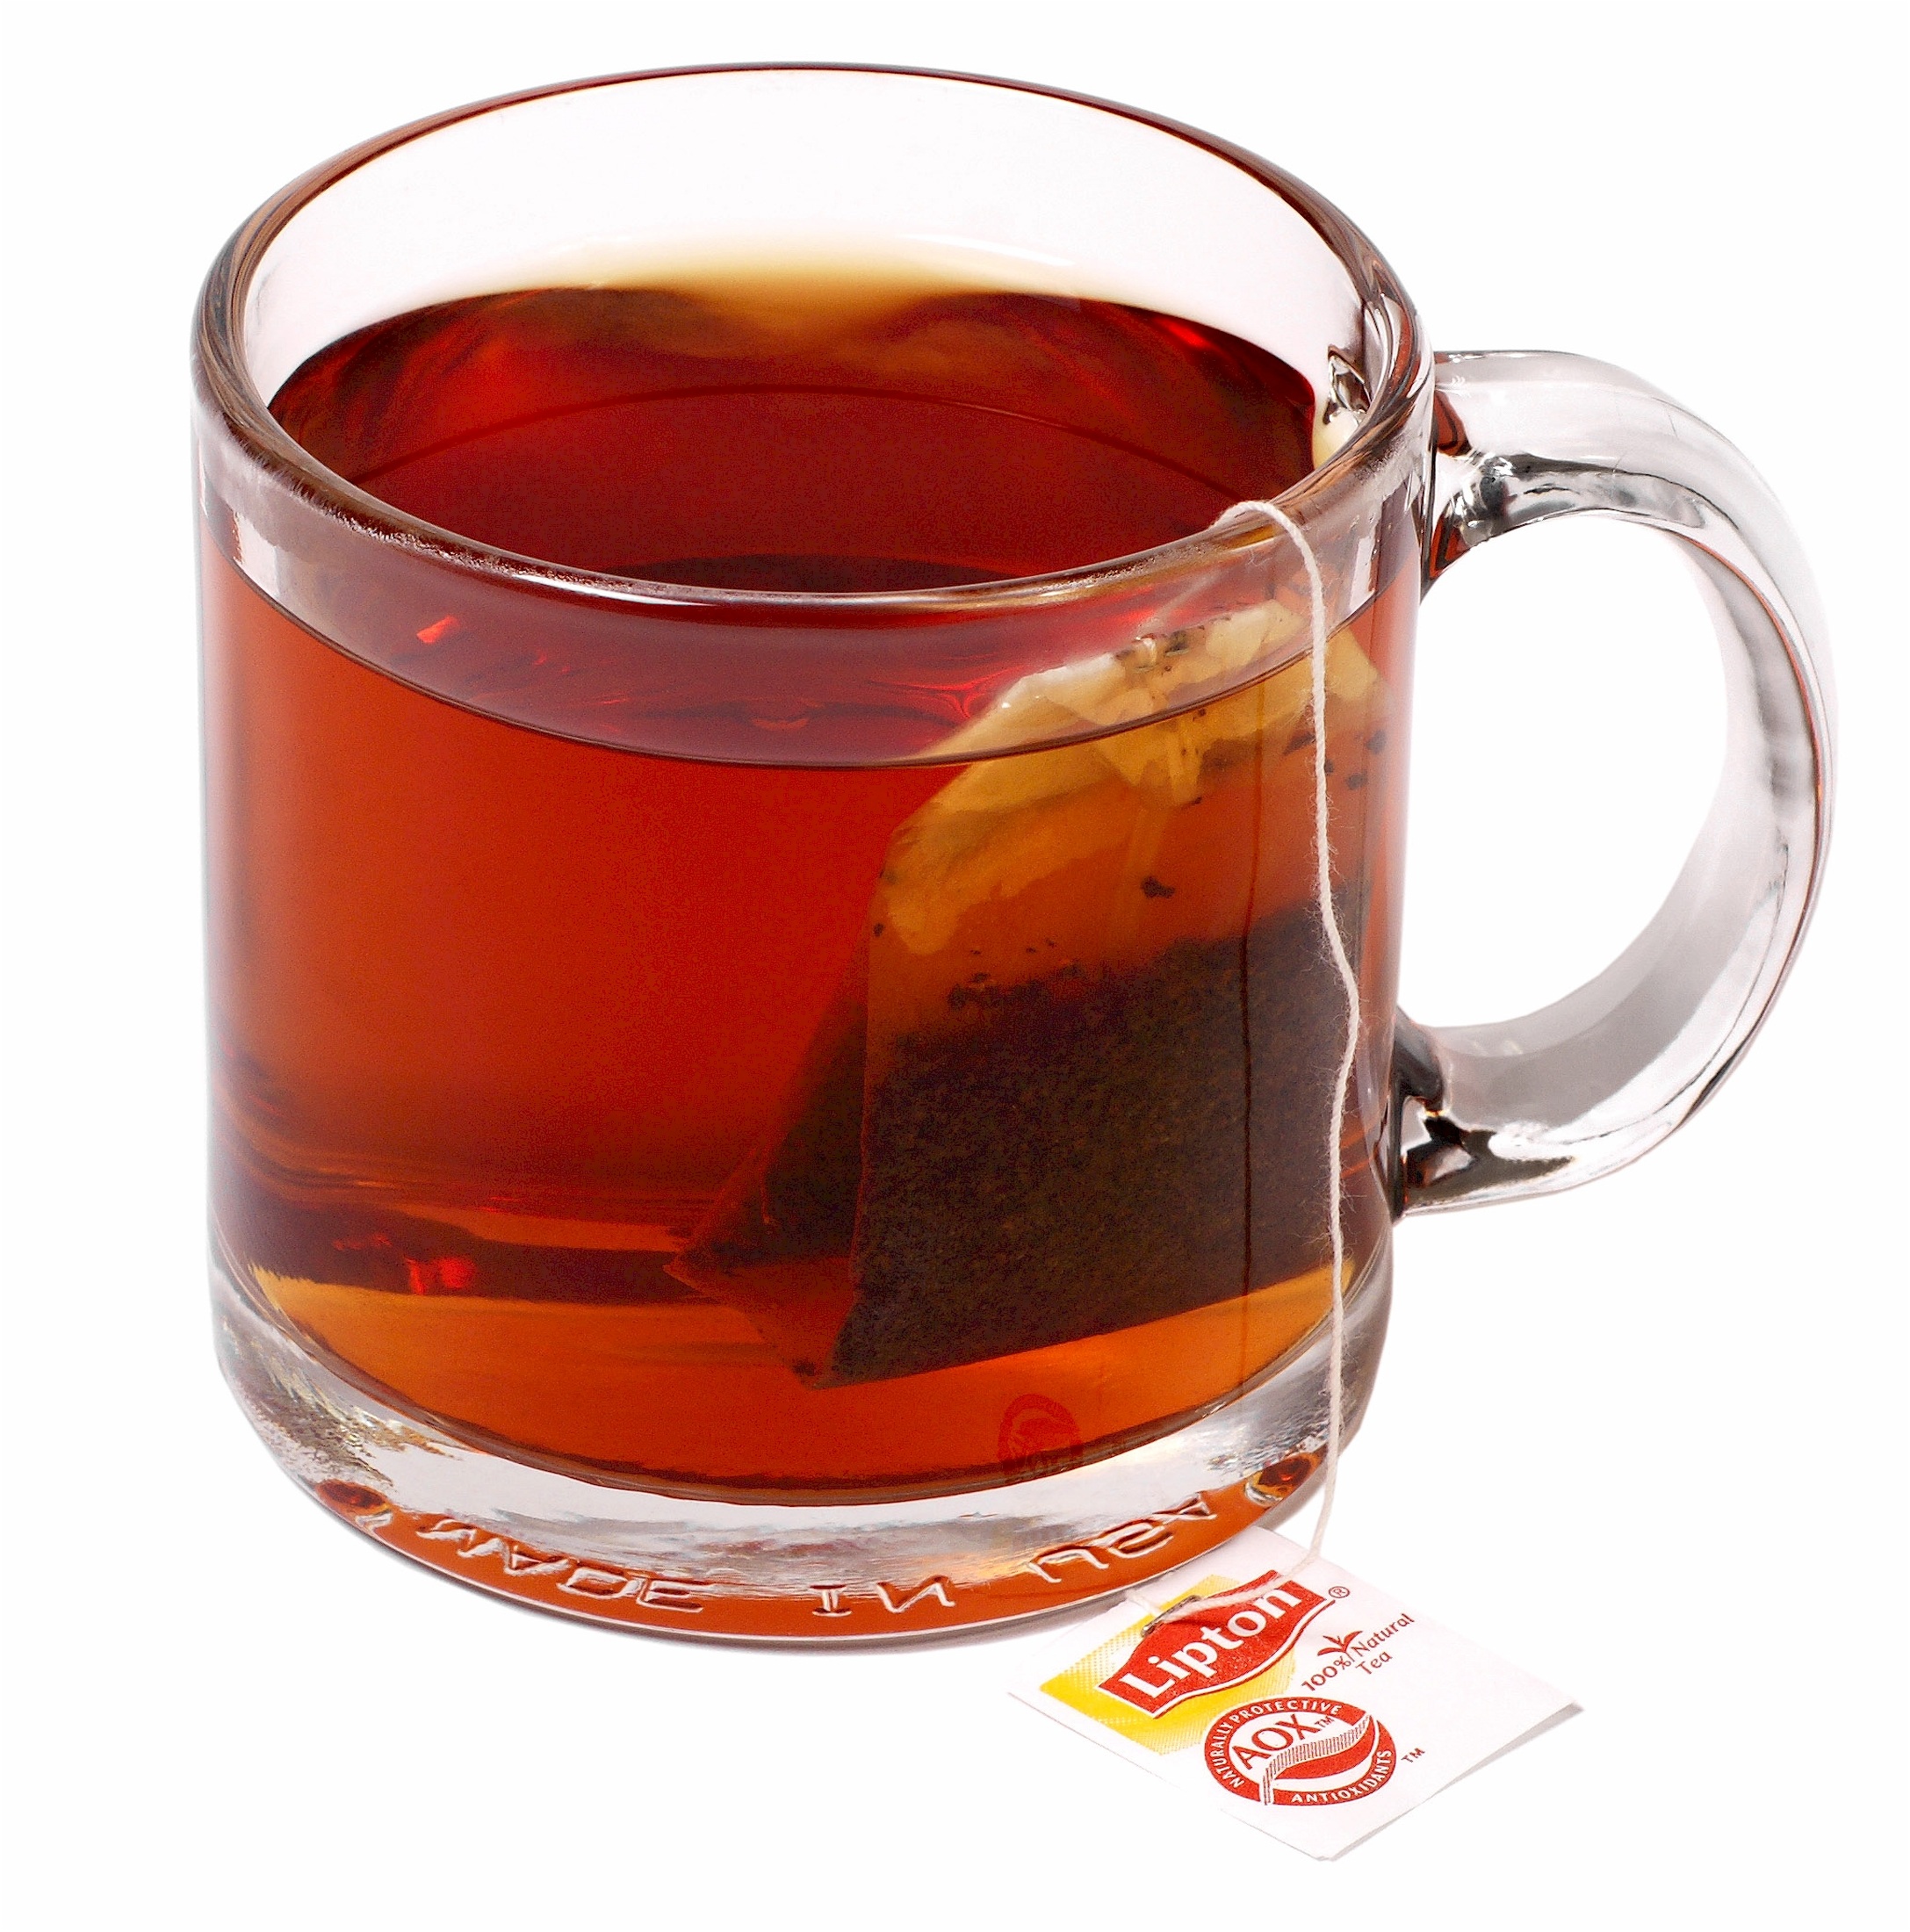
liquid, steam, tea, glass, cup, produce, bag, beverage, drink, breakfast, mug, relaxation, refreshment, liqueur, refreshing, punch, negroni, hot tea, tea bag, grog, distilled beverage, pekoe